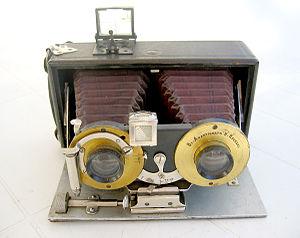
Un appareil stéréoscopique est un appareil photographique rassemblant deux chambres photographiques ou deux capteurs - et donc deux objectifs - placés côte à côte de manière solidaire dans un même boîtier, destiné à produire commodément et dans un même instant un couple stéréoscopique, c'est-à-dire deux photographies jumelles en vue de la restitution du relief ou, si l’on préfère, de la 3ᵉ dimension.